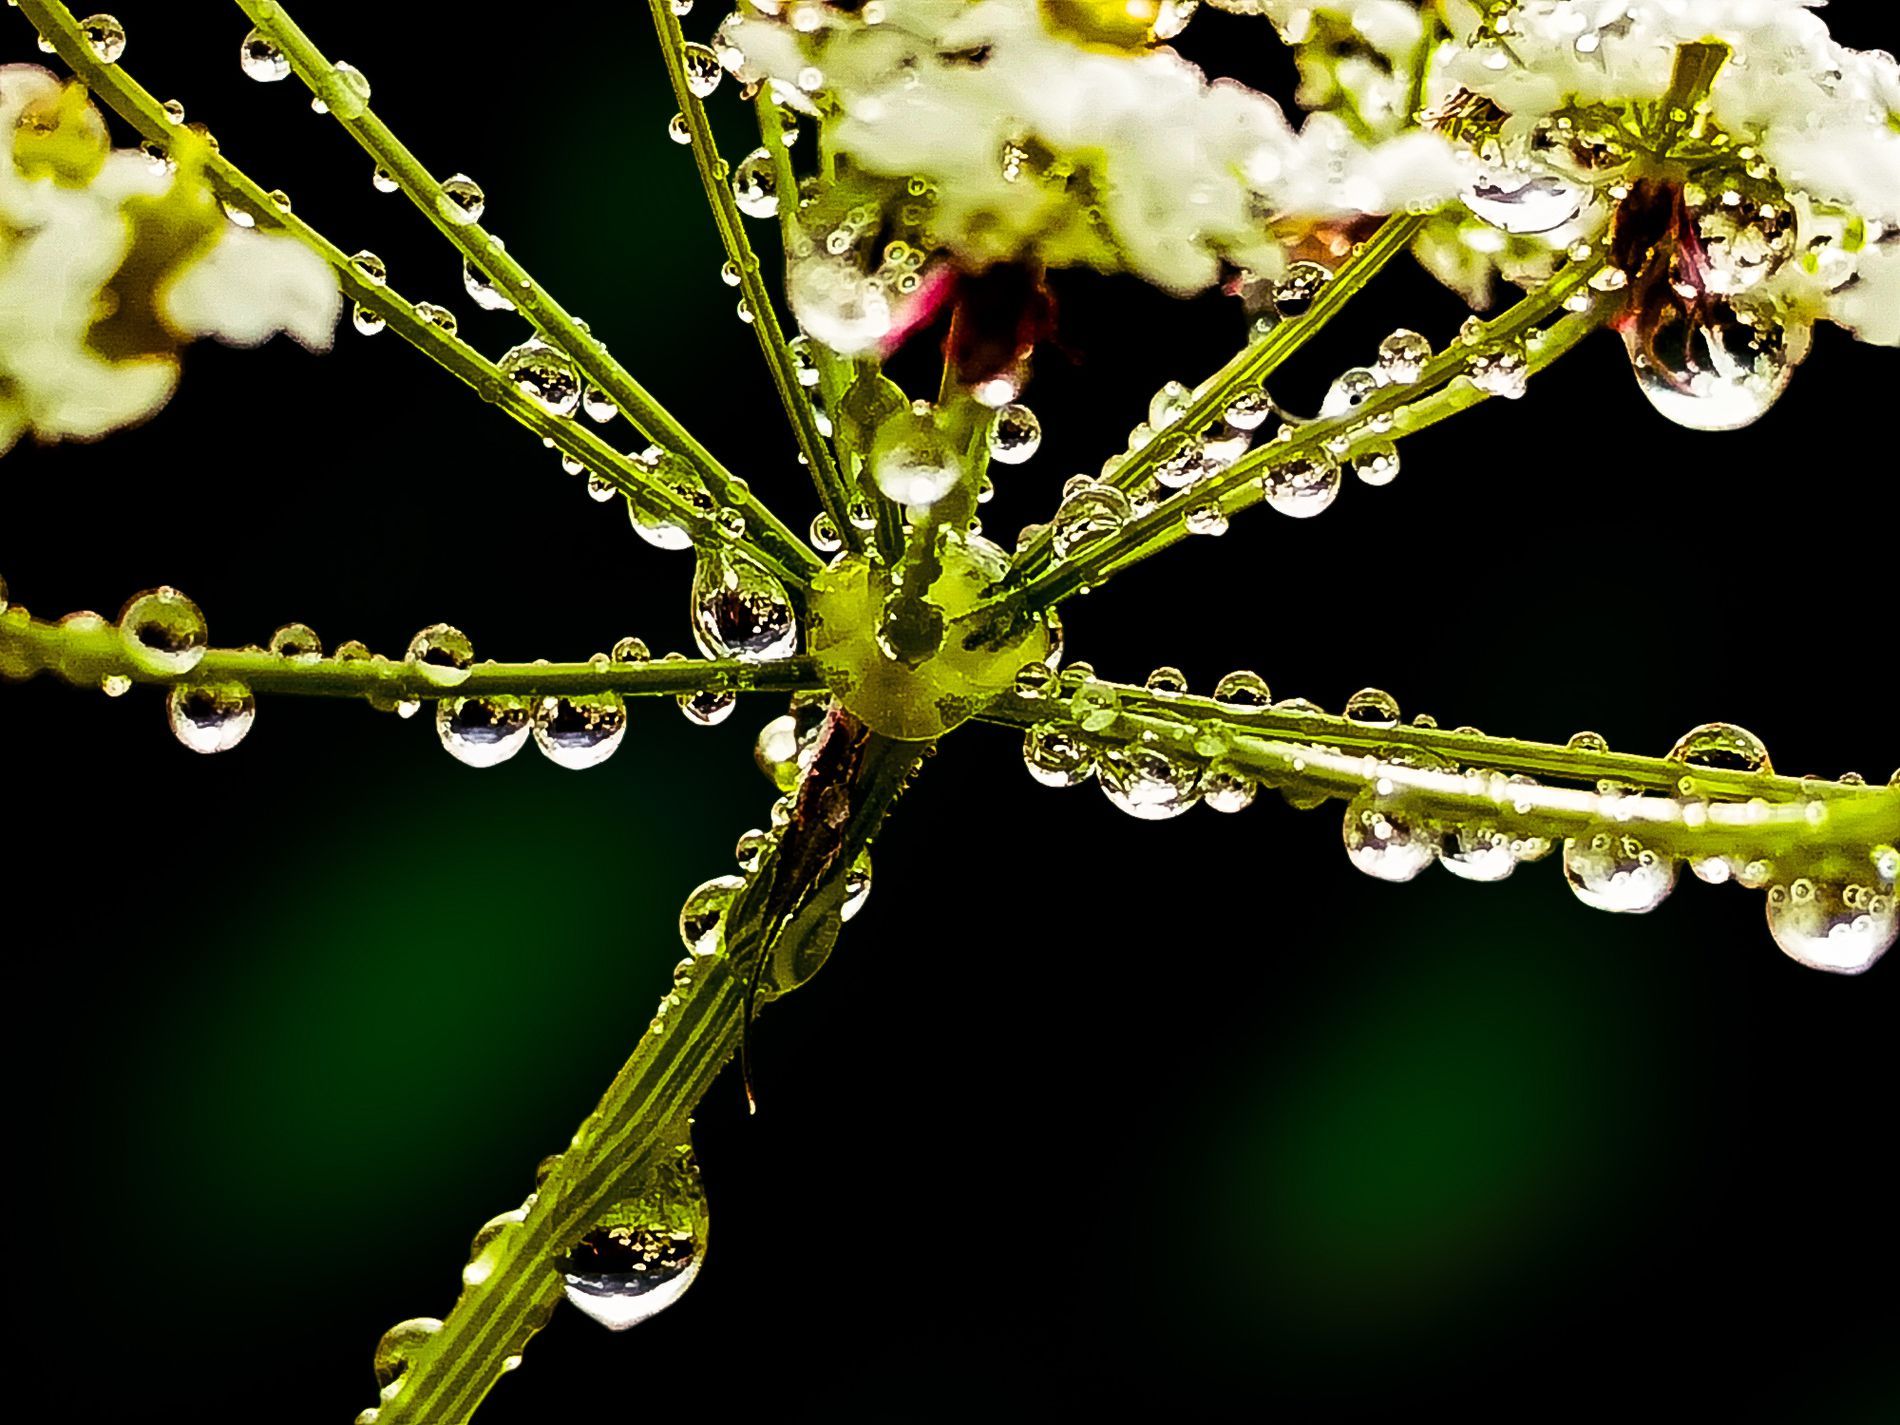
stems covered droplets
Close up of a plant's delicate stems covered in glistening water droplets against a dark, blurred background.
small out of focus white flowers are visible at the top.
A close up, likely macro, shot of water droplets on plant stems against a dark background.
The lighting suggests a natural light source.
The color palette is natural with dark greens and whites, creating a natural and pretty mood.
Labels: Leaf, Plant, Droplet, Flower, Apiaceae, Petal, Outdoors, Green, Food, Seasoning, blurry background, stems, droplets